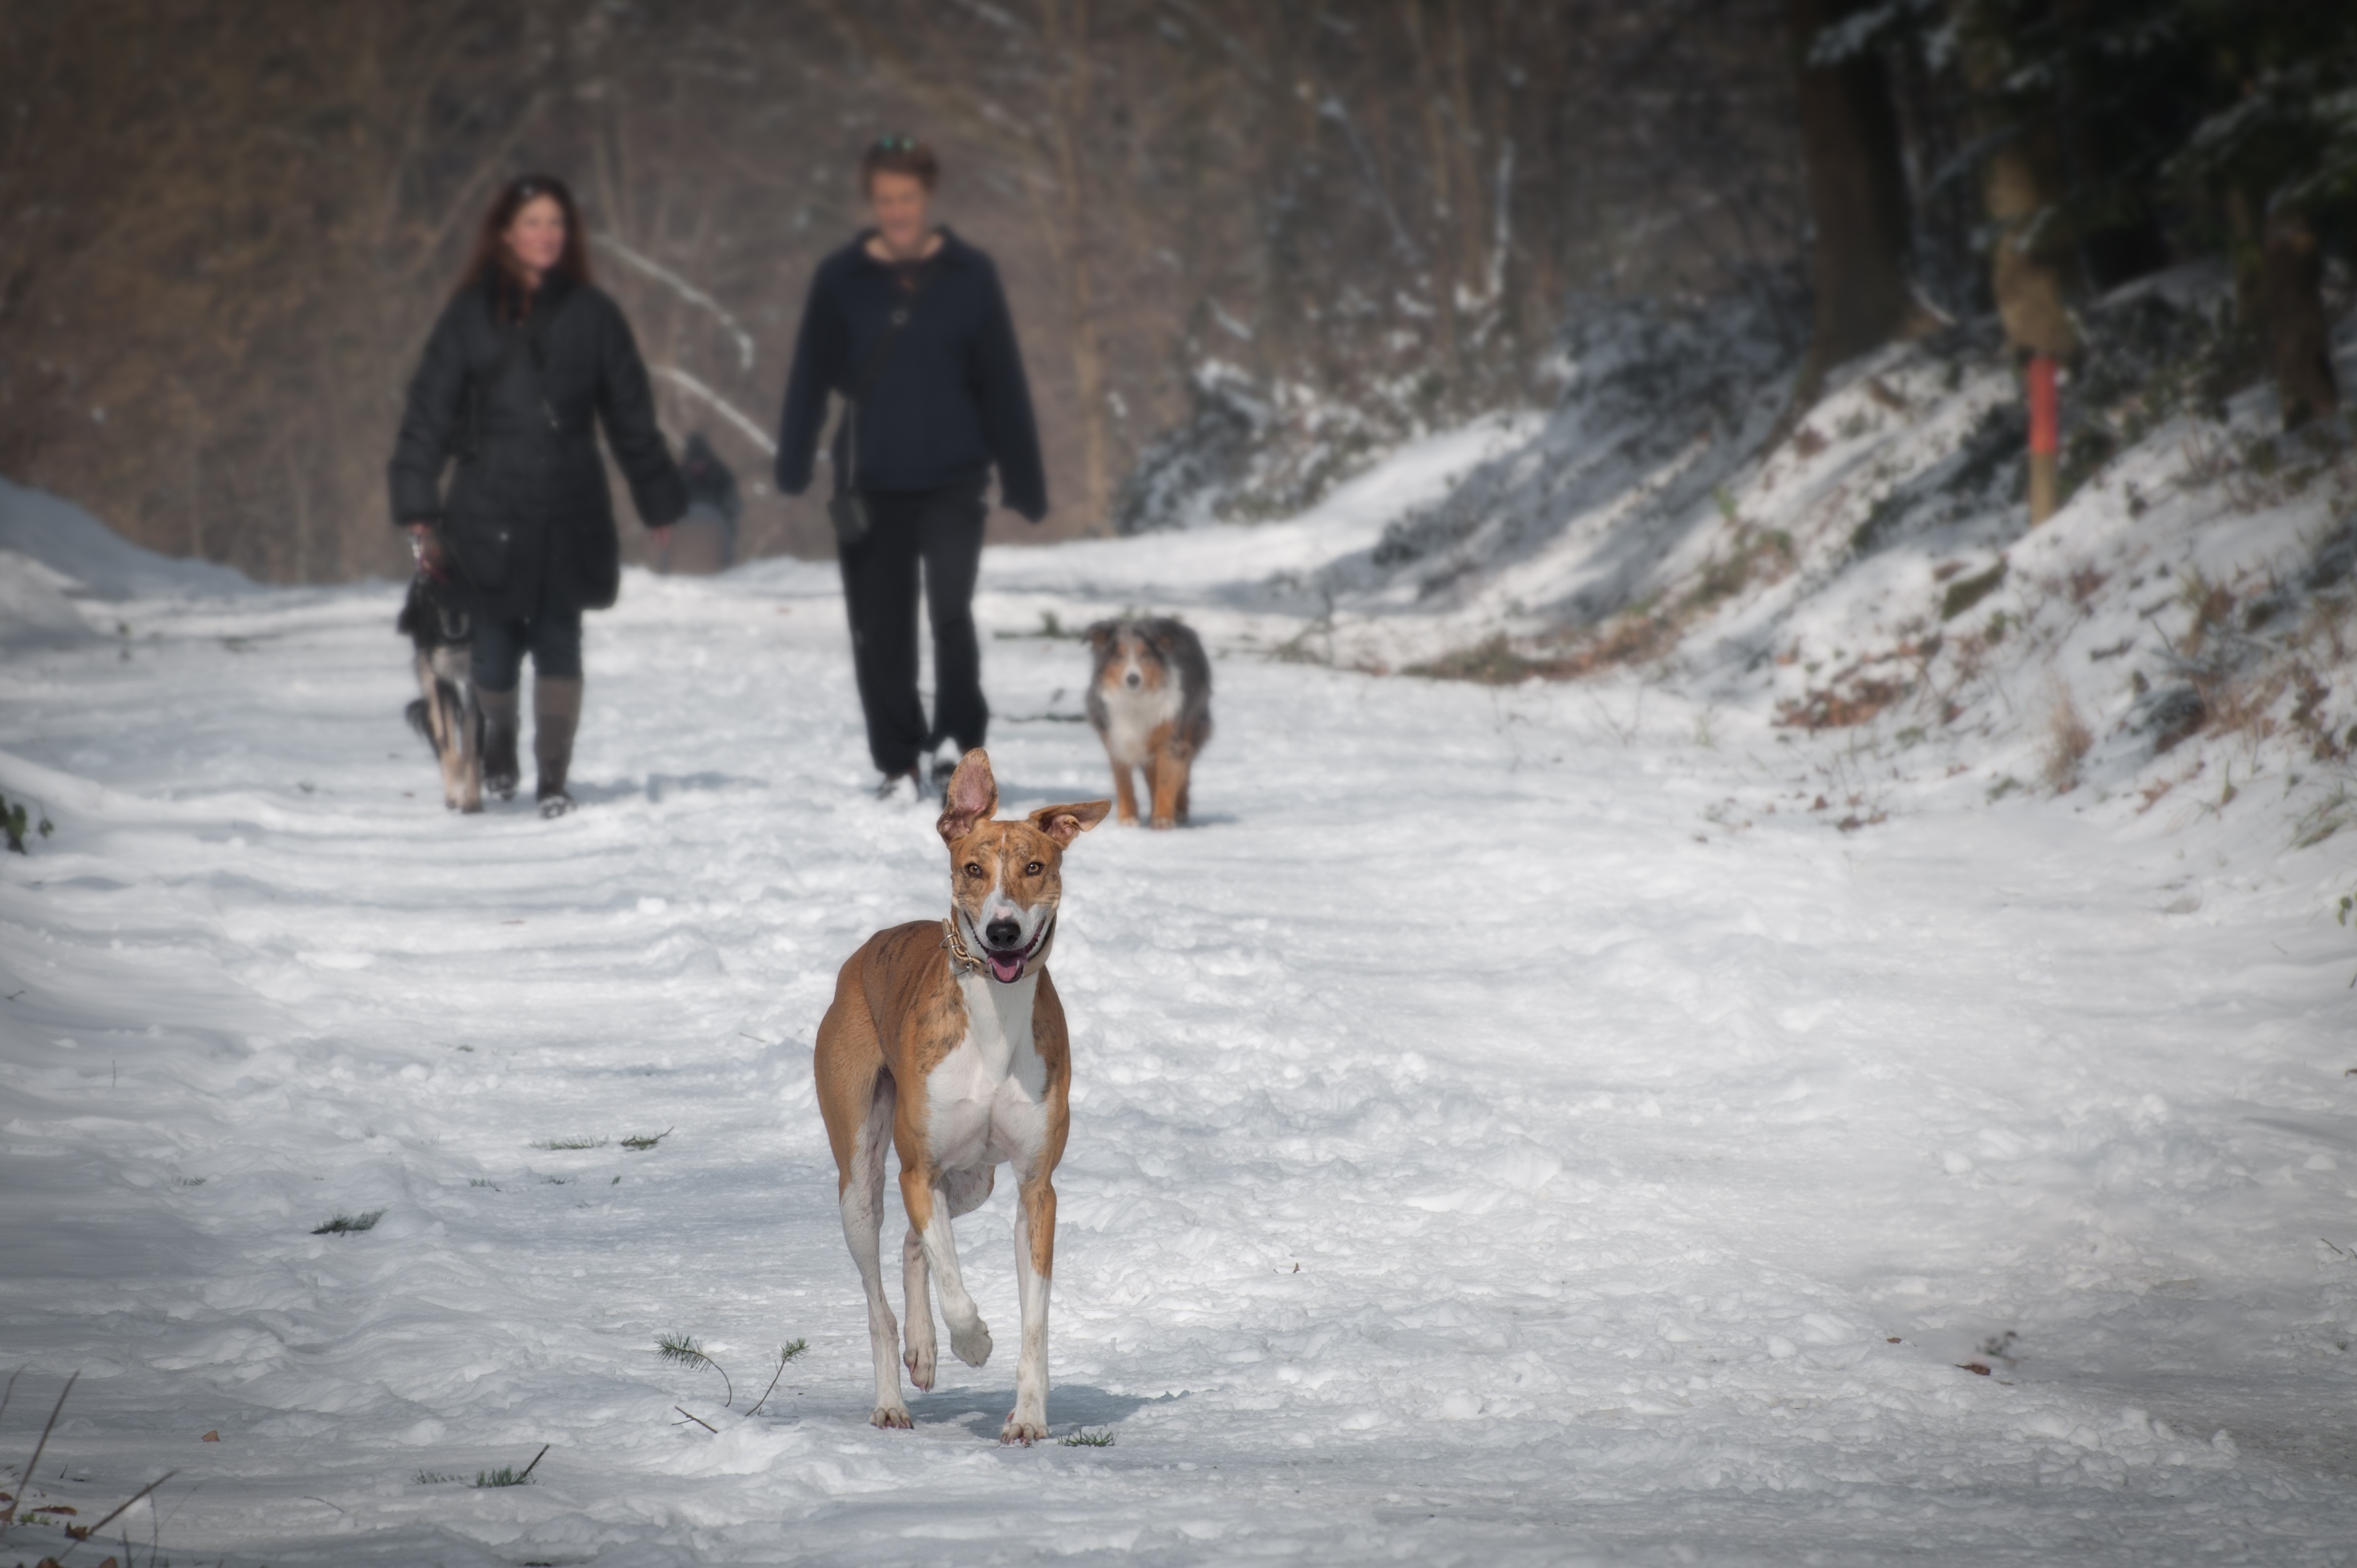
animals, cold, couple, dogs, outdoors, pets, snow, winter